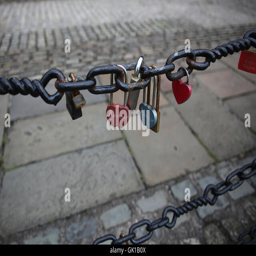
love locks left on a chain